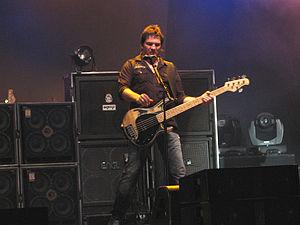
Gotthard est un groupe de hard rock et heavy metal suisse, originaire de Lugano, Tessin. Depuis sa création, le groupe suisse connait un grand succès en Europe essentiellement, surtout en Allemagne. Le groupe a souvent conquis la première place des classements suisses avec des chansons devenues des tubes tels que Heaven, One Life One Soul, Lift U Up, Let it Rain, Anytime Anywhere. Bien qu'originaire d'un canton suisse italophone, le groupe chante en anglais.